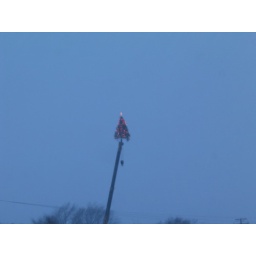
Christmas tree in the sky